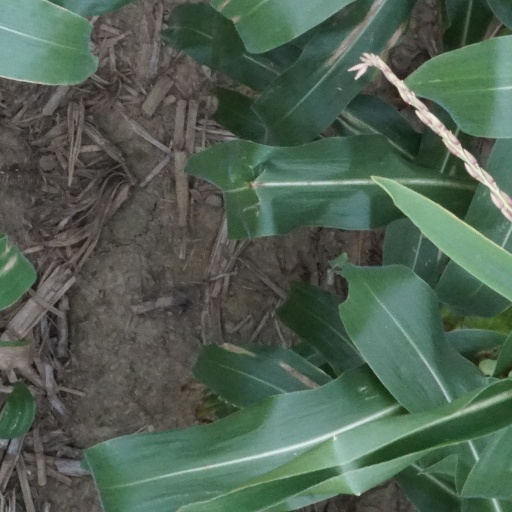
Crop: maize; corn